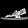
Label: Sandal